Gordon W. Richards

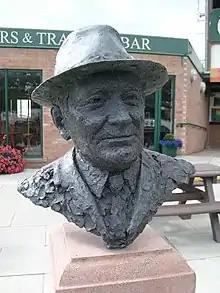

Gordon Waugh Richards (7 September 1930 – 29 September 1998, aged 68) was a British racehorse trainer specialising mainly in National Hunt racing. He trained two winners of the Grand National with Lucius in 1978 and Hallo Dandy in 1984. He also trained One Man to win the King George VI Chase in 1995 and 1996.